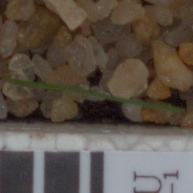
Label: loose_silkybent